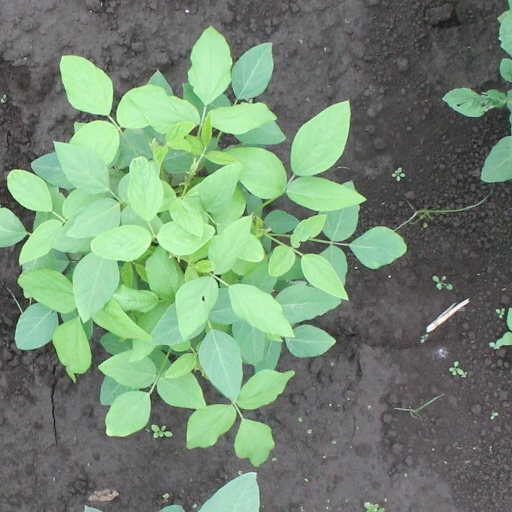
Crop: soybean